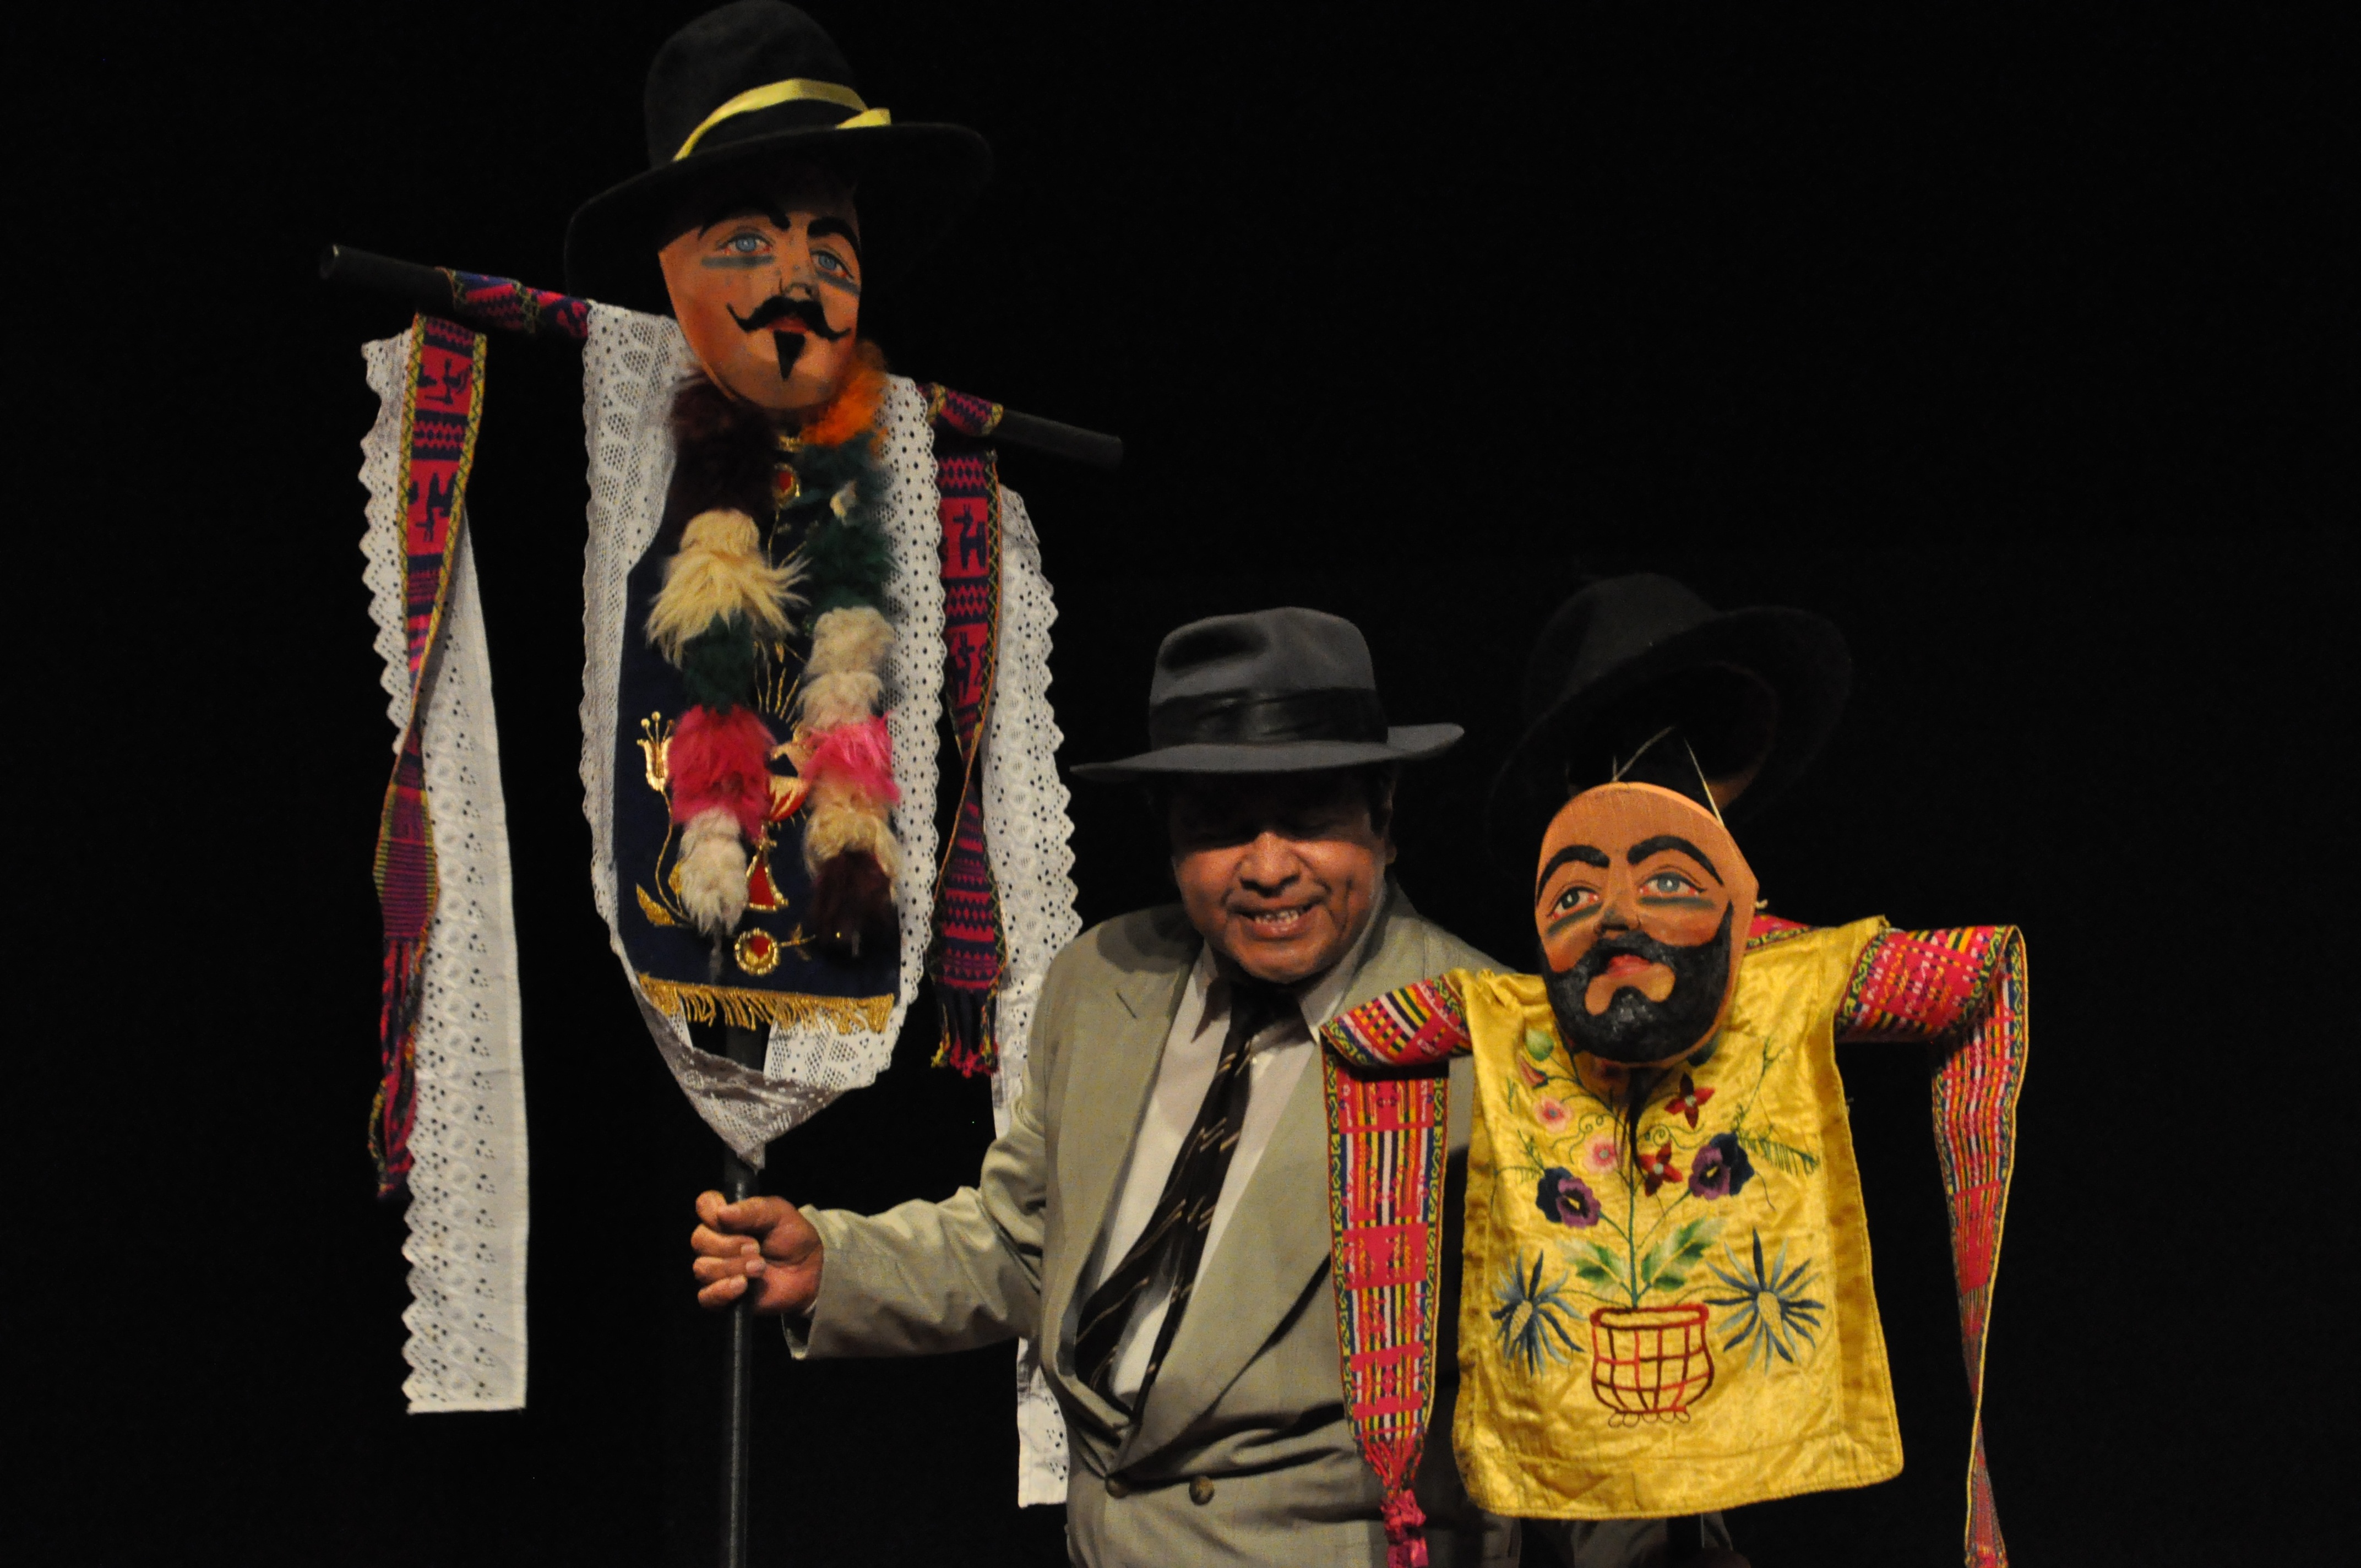
artist, peru, performance art, theatre, stage, performance, entertainment, actor, performing arts, juan maldonado, achalay theatre, theatrical party vargas, photo pablo sabala, the guaira been vargas, musical theatre